Crown Burgers

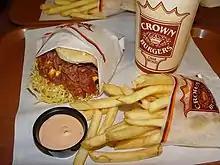
A combo meal with the classic Crown Burger

Crown Burgers is a small hamburger fast food restaurant chain based in Salt Lake City, Utah started in 1978 by Nick Katsanevas and John Katzourakis. As of 2023, they have seven locations, all in Utah.